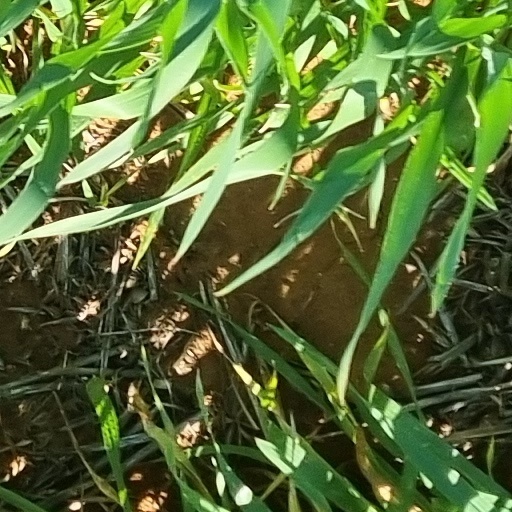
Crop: wheat